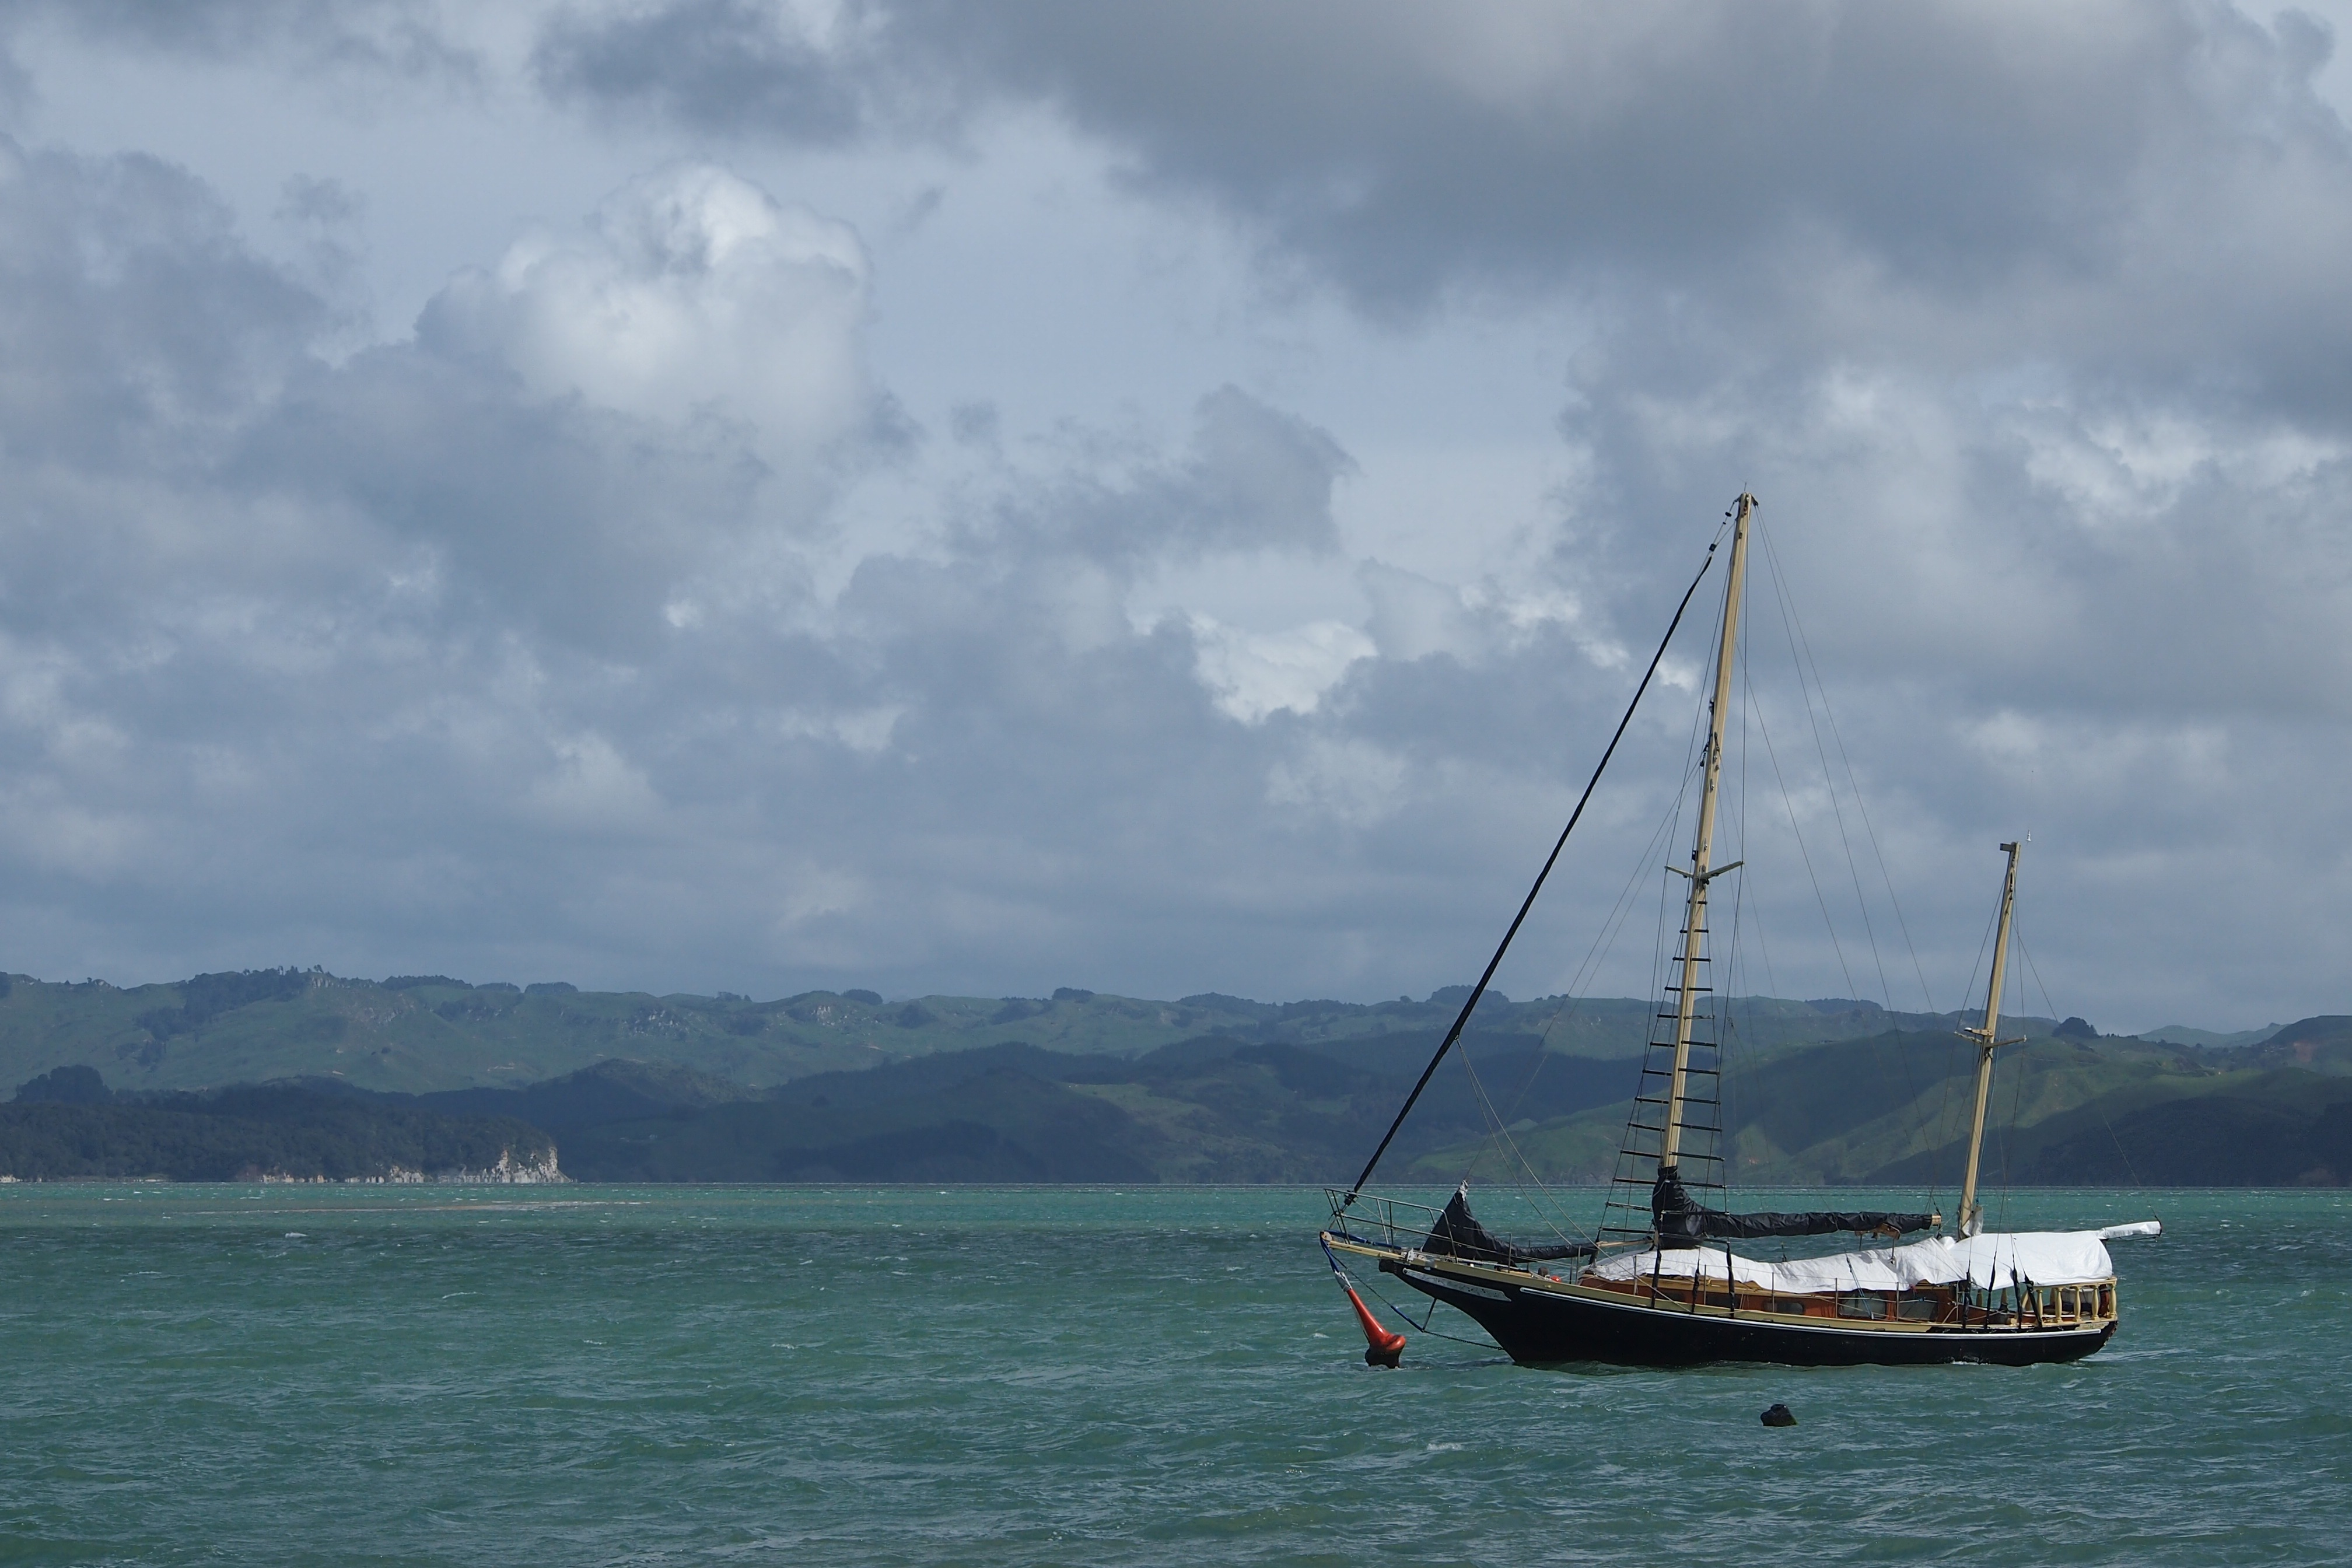
sea, coast, water, ocean, boat, wind, ship, boot, green, vehicle, mast, sailing, bay, sailboat, clouds, stormy, sail, watercraft, schooner, waters, sailing boat, sailing ship